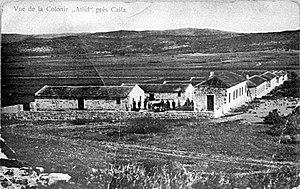
Atlit est une municipalité de type agricole fondée en 1903 et située sur la côte nord méditerranéenne, aux pieds du mont Carmel, à 20 kilomètres au sud de Haïfa, en Israël.